Black Cat (Marvel Comics)

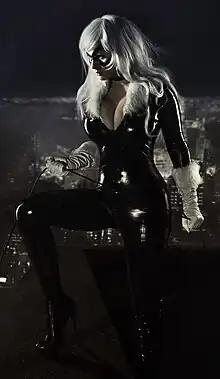
A cosplayer dressed as Felicia Hardy / Black Cat

Liam McGuire of "Screen Rant" referred to Black Cat as a "fan-favorite figure in the comics", writing, "The character has become an A-list character in the comics, as her costume, personality, and playfulness - all displayed in the piece - have captured the attention of readers and turned Black Cat into an antihero they are thrilled to see pop up in stories." Elliot Swan of "Comic Book Resources" called Black Cat "interesting and complex", saying, "She has proven herself as a hero worthy of the chance to develop outside the web of Spider-Man and has developed beyond being a footnote in the life of Marvel's iconic web-slinger. [...] Jed Mackay has been instrumental in igniting a new era of passionate fanfare for Black Cat, and she is very deserving of the acclaim. Felicia Hardy has not only been loyal to Spider-Man, but she continues to be an exciting three-dimensional heroine who shines outside the shadows of her male counterparts." Joseph Baxter of "Den of Geek" described Black Cat as an "A-list Spider-Man character", stating, "Felicia initially arrived as a formidable-fighter of a thief in the web-thwipping crosshairs of Spidey, having learned the trade from her legendary thief of a father. However, she eventually proved that she possesses a moral fiber, which resulted in Felicia becoming an ally against evil and on-again-off-again romantic interest for Spidey (in a dynamic that one could argue too closely mirrors DC's Batman and Catwoman). Regardless, the character has remained a staple in Spidey's comic book universe." Peyton Hinckle of "ComicsVerse" referred to Black Cat as "the shining example in comics of an independent woman who can find happiness outside of relationships," asserting, "Thankfully, we somehow, against the odds, have Black Cat, who completely defies those norms. She's a bluntly sexual character who is also hilarious. She doesn't have to be a man to crack a joke about body parts or to banter with Spider-Man about the Green Goblin's latest hair cut. Her willingness to be sexually appealing doesn't mean she can't snort when she laughs. She can be smart, sexy, funny, and creative and still be the same woman."